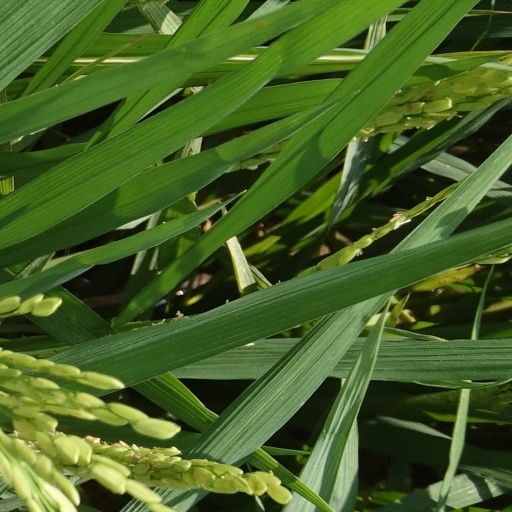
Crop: rice